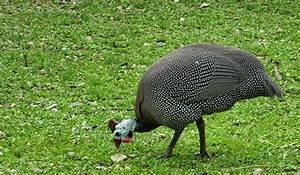
chicken